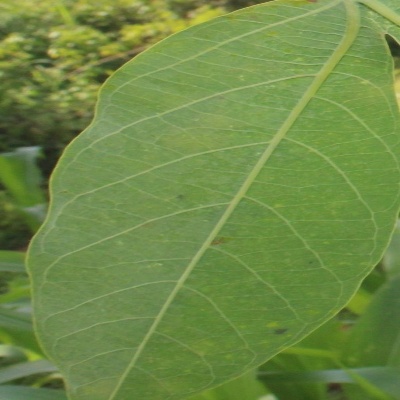
Crop: Cassava
Condition: green mite